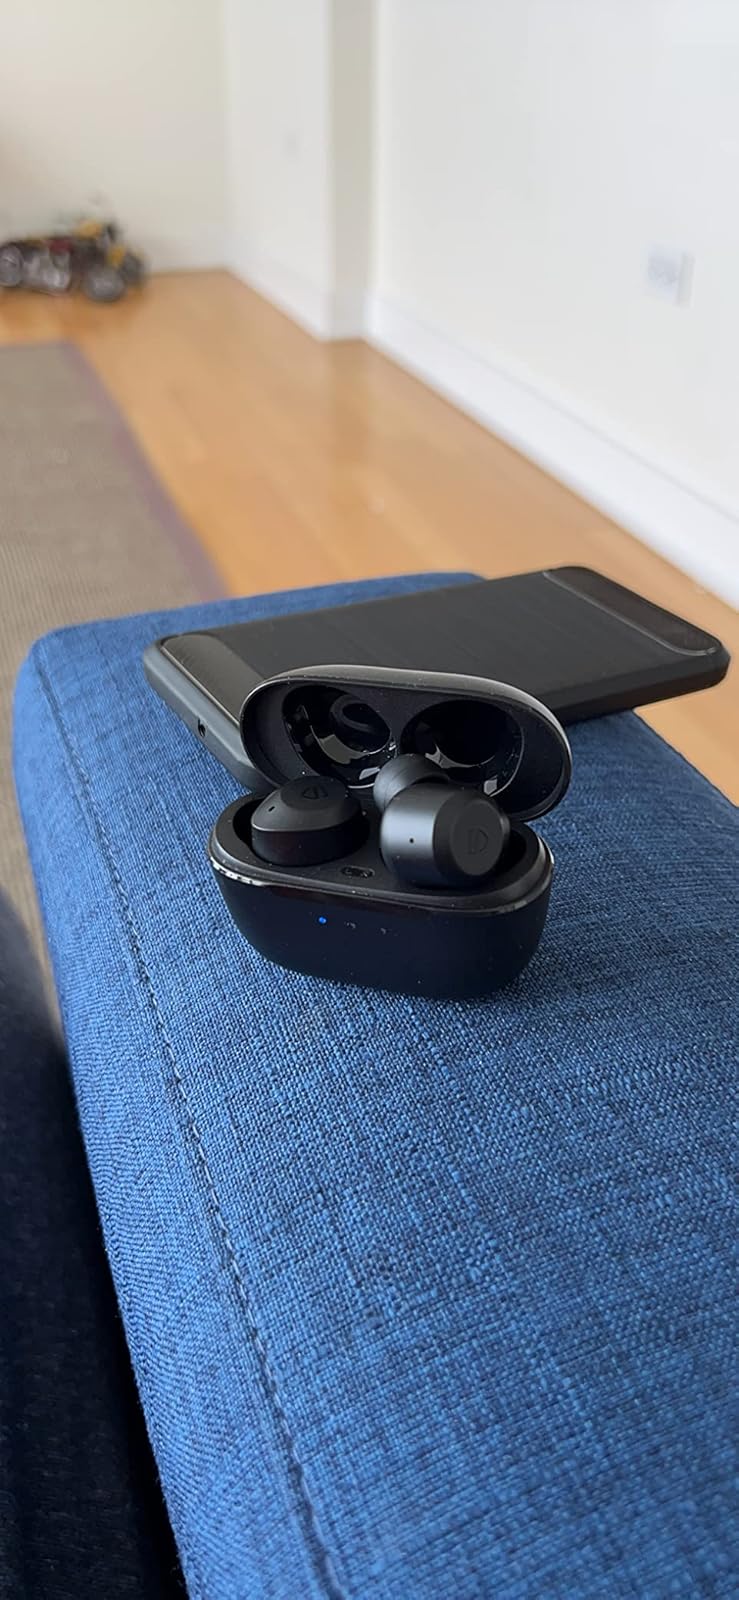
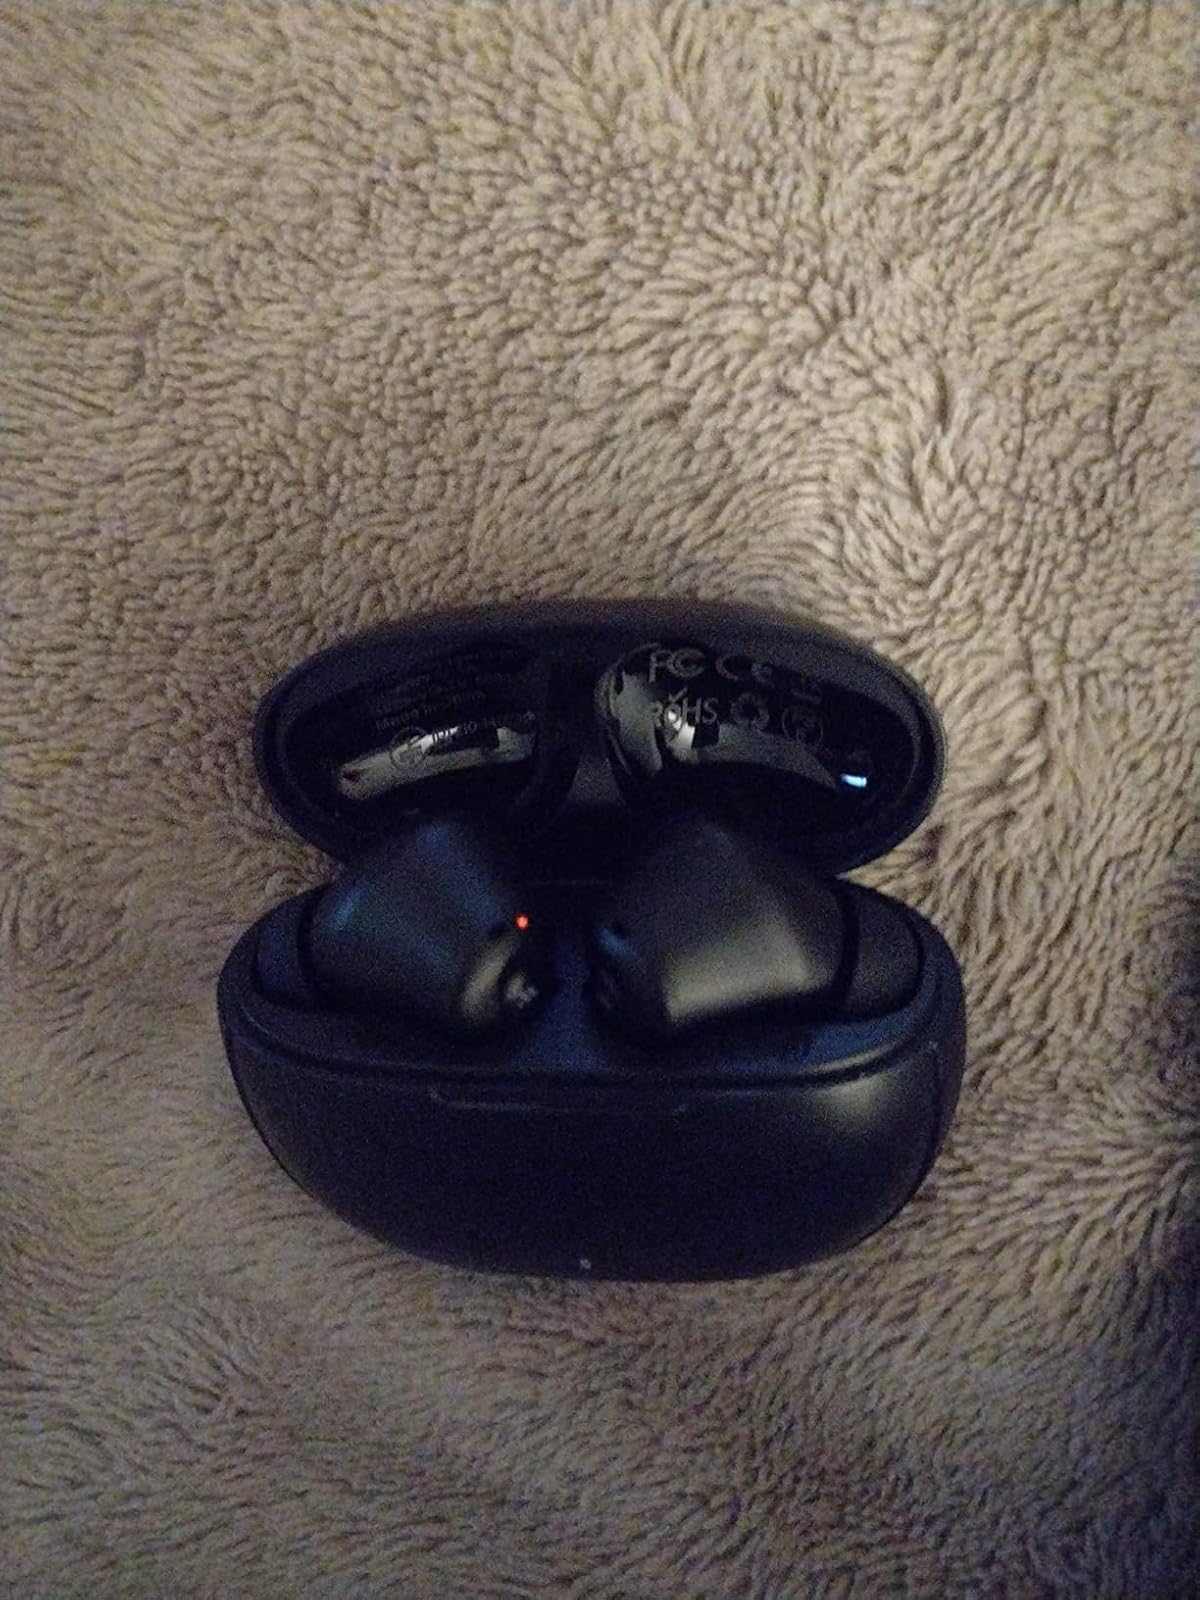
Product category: earbuds
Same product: no